2015 Serena Williams tennis season

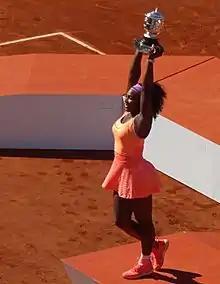
Williams celebrating a third French Open title

Williams returned to Miami the following week with aims to defend her title and to further extend her record and become the only player to have won the event eight times. After receiving a bye in to the second round as the top seed, Williams was pitted against Monica Niculescu in her opening match for the second straight tournament. The world No. 1 made light work of the Romanian this time, dropping just four games and showing no signs of the knee injury that forced her to withdraw from Indian Wells. In the third round Williams needed only 41 minutes to overwhelm the incumbent ITF junior world No. 1 Catherine Bellis, dropping just 14 points in her victory over the teenager. Serena then took on old rival and 2006 Miami champion Svetlana Kuznetsova in the fourth round. Williams went untroubled on serve, saving all four break points against her and broke the Russian's serve three times en route to a comfortable victory, the most lopsided win for Serena since 2004. In the quarterfinals the world No. 1 faced off against her conqueror at 2013 Wimbledon Championships, Sabine Lisicki. The in-form German tested the world No. 1 with her big return game but despite leading Williams by a break twice in the first set she was broken back immediately on both occasions. Williams eventually took the first set in a tiebreak and broke Lisicki's serve to begin the second set; however, Williams began to struggle with the sun while serving and went on to commit 17 unforced errors to drop the set. Frustrated with her play, Williams refocused and cleaned up her errors to gain a decisive break in the second game and take the set and match in the third. This victory marked Williams' 700th career win, the most among active players and ninth on the all-time list. In the semifinals she faced third seed and the last player to beat her, Simona Halep, in a match that was originally set to take place two weeks earlier. Williams came out firing, blasting 13 winners to Halep's 6 to take the opening set. The second set went with serve until errors started to flow from Williams' racket which the Romanian was the beneficiary of in the ninth game. Halep served out the set. The world No.1 ended the set with 20 unforced errors to Simona's 10. Williams struck back immediately breaking Halep at the first opportunity in the third set. Williams won a tight third set. In the final Williams faced her sister's conqueror Carla Suárez Navarro. The Spaniard had lost all eight sets contested in four previous meetings with Williams and this was no different with Williams winning in 56 minutes. Williams struck 27 winners, including 7 aces, to 16 unforced errors to successfully defend her title and win Miami for a record eighth time. This was also the second time Williams had won three consecutive Miami titles after originally winning the event three consecutive times between 2002 and 2004.